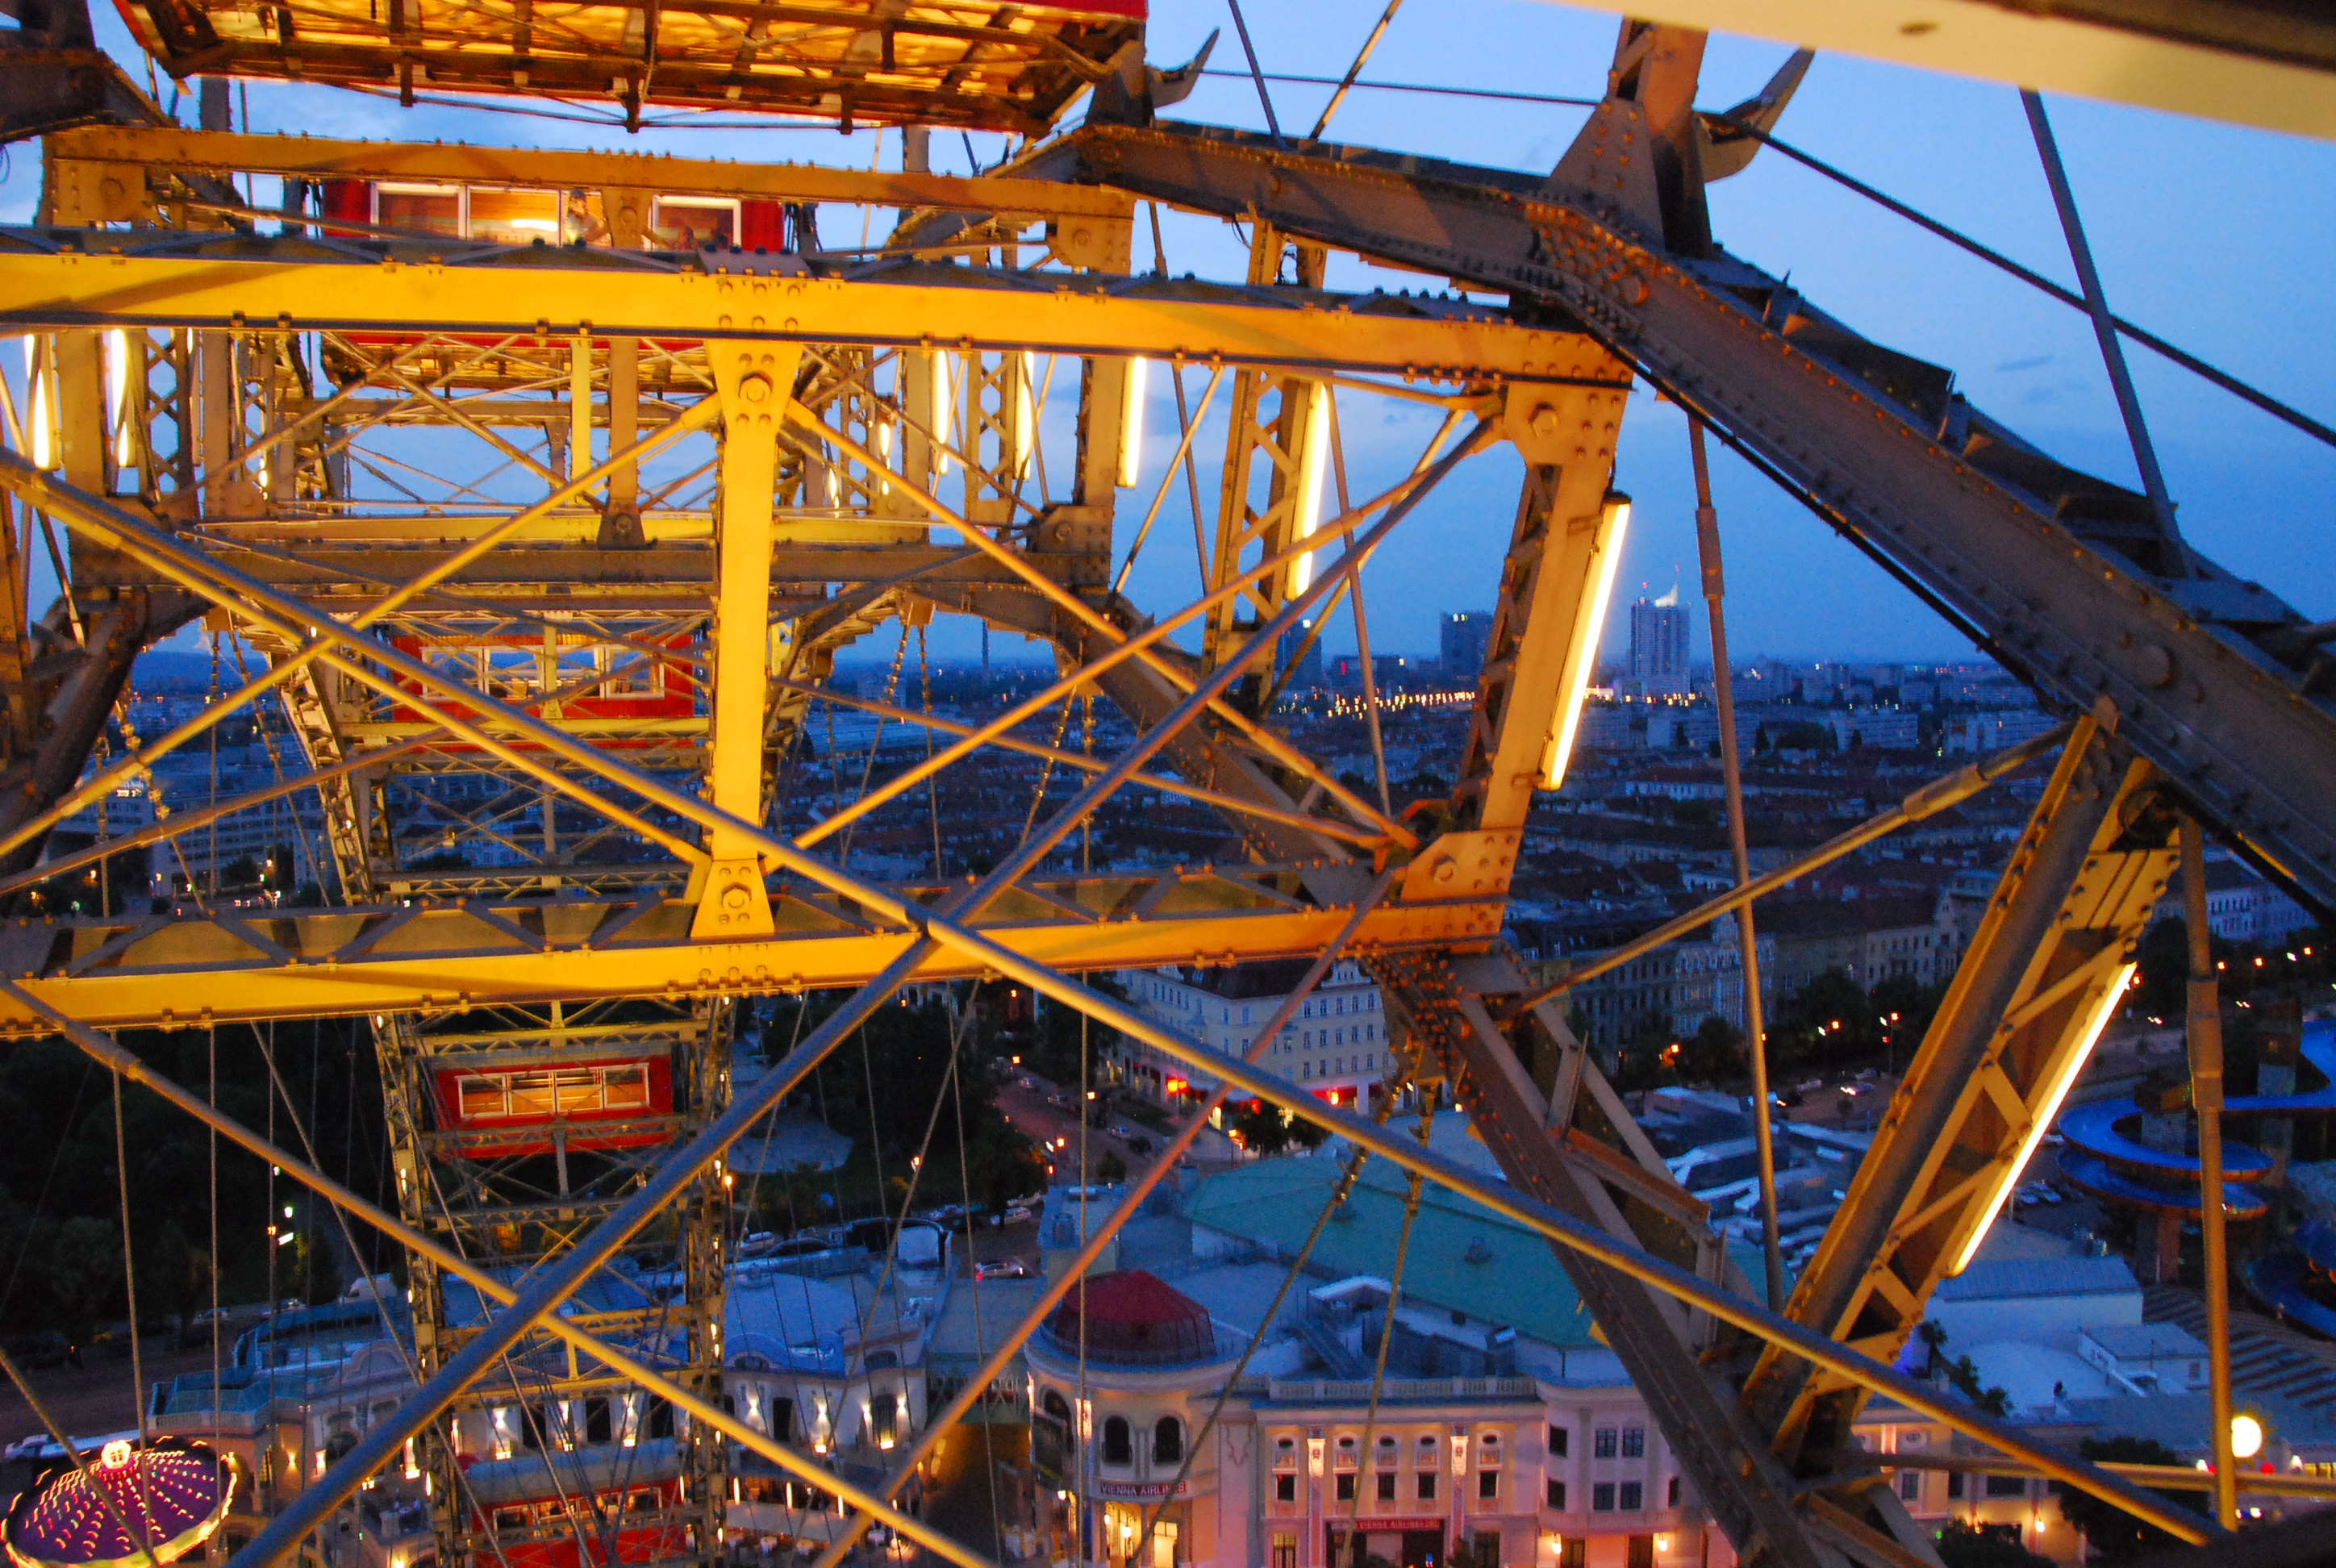
project, landmark, amusement ride, tourist attraction, amusement park, sky, structure, ferris wheel, recreation, metropolis, evening, city, fair, electricity